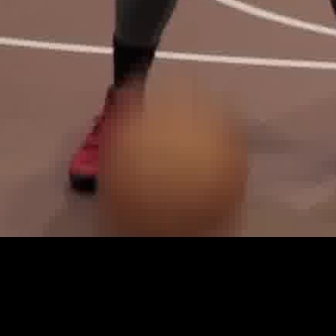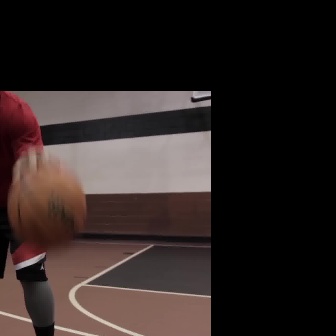
  Please identify the target specified by the bounding box [101,86,249,234] in the first image and locate it in the second image. Return the coordinates in [x_min,y_min,x_max,y_max] format.
Answer: [6,167,87,248]